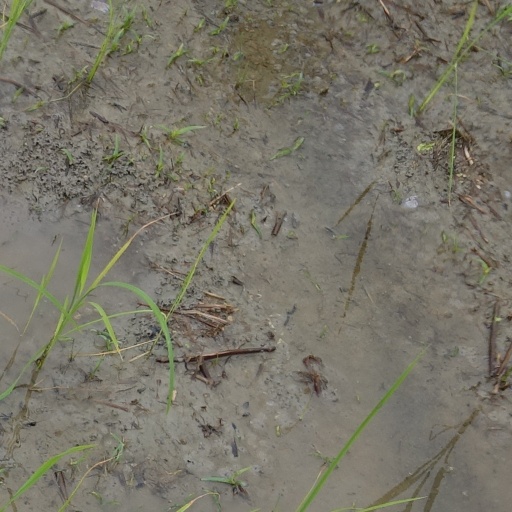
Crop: rice